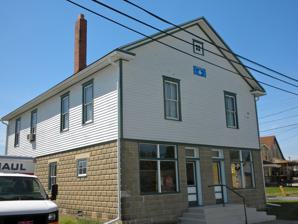
Building: Richardson Avenue School
Country: United States of America
Year built: 1931
United States historic place Richardson Avenue School U.S. National Register of Historic Places New Jersey Register of Historic Places Show map of Gloucester County, New Jersey Show map of New Jersey Show map of the United States Location Richardson Avenue, Swedesboro, New Jersey Coordinates 39°44′51″N 75°18′49″W / 39.74750°N 75.31361°W / 39.74750; -75.31361 Area 0.1 acres (0.040 ha) Built 1931 Architect Davis, Charles Architectural style Late 19th And 20th Century Revivals NRHP reference No. 98000703 NJRHP No. 3221 Significant dates Added to NRHP June 18, 1998 Designated NJRHP April 24, 1998 Richardson Avenue School is located in Swedesboro , Gloucester County , New Jersey , United States. The school was built in 1931 and was added to the National Register of Historic Places on June 18, 1998. See also National Register of Historic Places listings in Gloucester County, New Jersey References